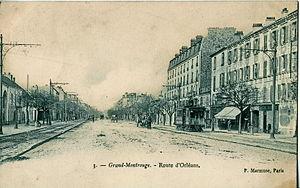
Carte postale éditée par Marmuse, N°3Grand Montrouge - Route d'OrléansVue du tramway ""Arpajonnais"" sur la RN 20"
Montrouge est une commune française située dans le département des Hauts-de-Seine en région Île-de-France, dans l'arrondissement d'Antony, au sud de Paris, et fait partie de la Métropole du Grand Paris créée en 2016. Concernée par le périmètre d'une installation nucléaire, la commune est membre de la commission locale d'information auprès du CEA de Fontenay-aux-Roses.
La route nationale 20, ou RN 20, était une route nationale française reliant avant 1996 Paris à la frontière franco-espagnole d'un seul trait. Elle a été, sur une partie de son parcours, remplacée par l'autoroute A20 afin de permettre le désenclavement du Massif central. Elle était, avec la RN 7 et la RN 10, l'une des plus longues routes nationales de France.